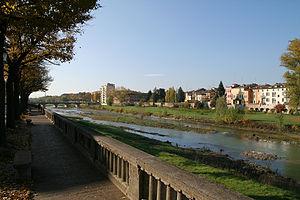
Parme est une ville italienne de la province de Parme, dans la région d'Émilie-Romagne. Sa devise est : « Que les ennemis tremblent car la Vierge protège Parme ».
La Parma ou le Parma est un torrent important de l'Italie septentrionale, long de 92 km, affluent droit du Pô. Il n'est présent que dans la province de Parme en Émilie-Romagne.